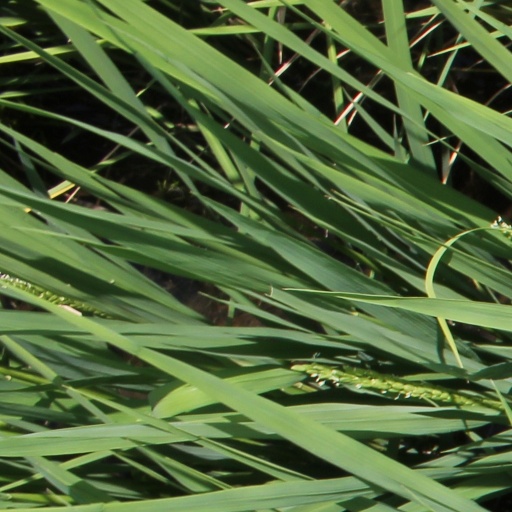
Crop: rice